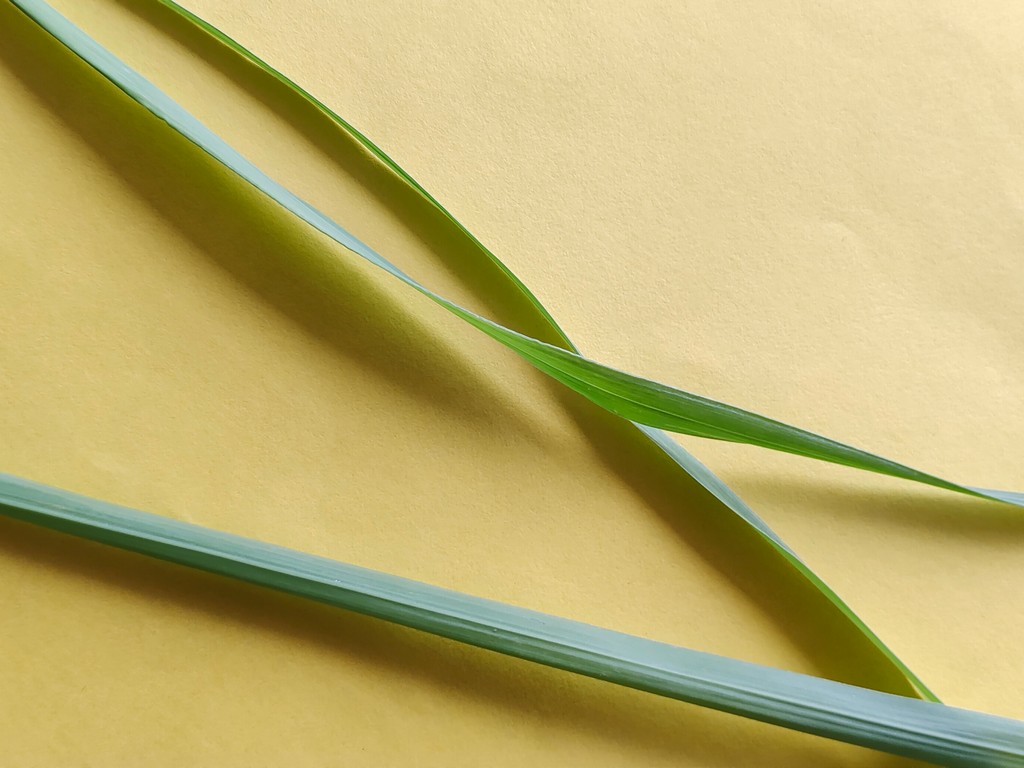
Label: Healthy